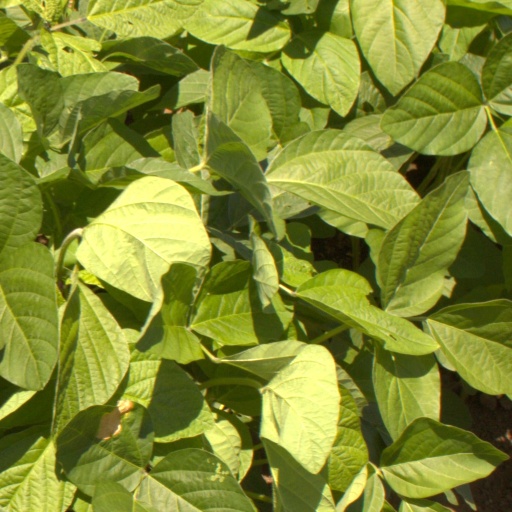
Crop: soybean